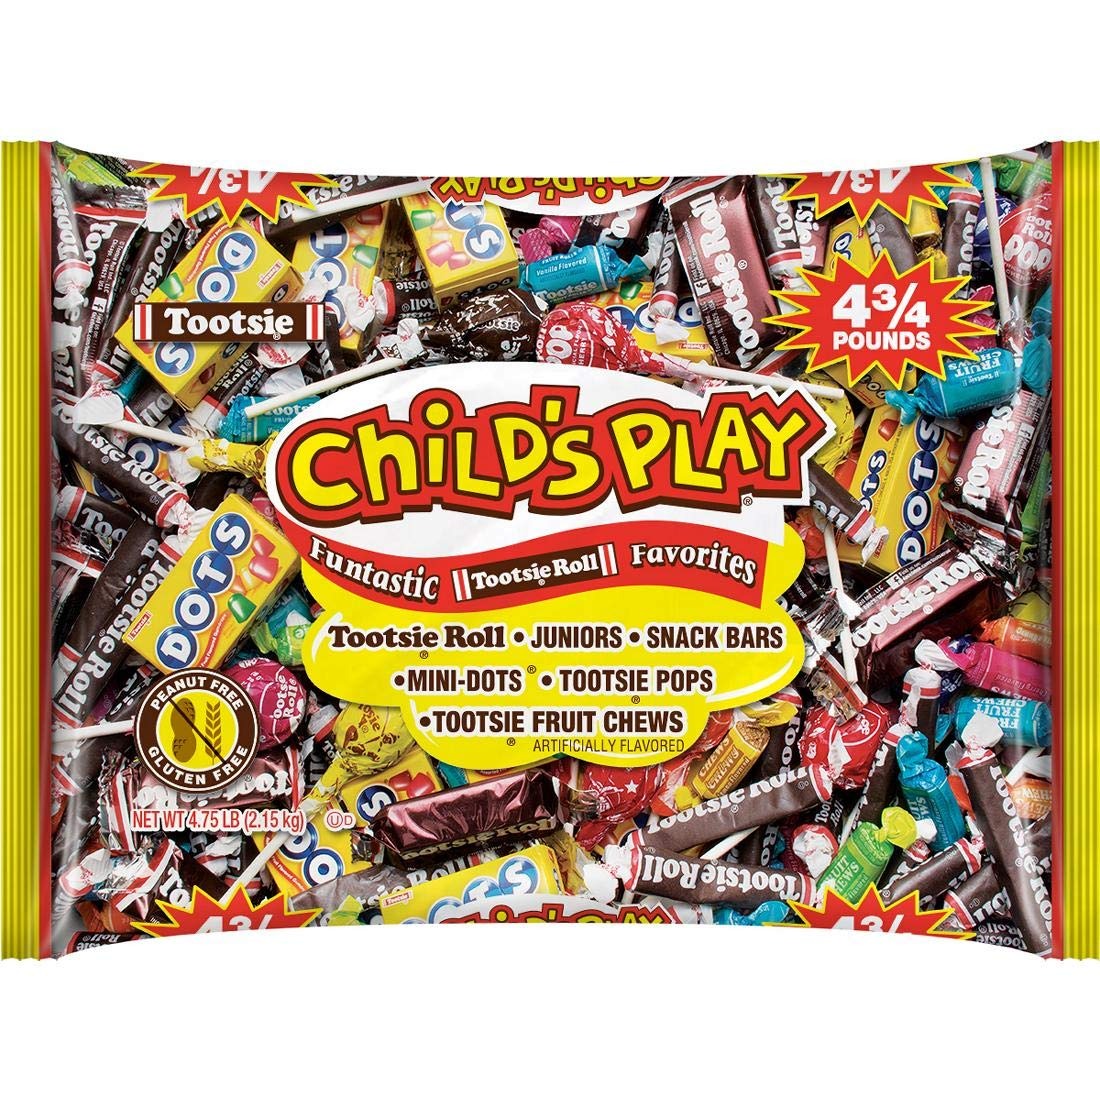
Item Name: Tootsie Roll Favorites Variety Pack, 4.75 Lbs., 4.75 Lb
Bullet Point 1: Individually wrapped
Bullet Point 2: Great for trick or treaters
Bullet Point 3: Gluten Free and peanut free
Value: 76.0
Unit: Ounce

Price: 23.425